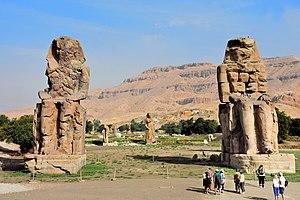
Un monolithe est un bloc de pierre massif monumental de grande dimension, constitué d'un seul élément, naturel ou taillé, éventuellement déplacé. L'architecture monolithe est une construction réalisée dans un bloc unique d'un seul matériau, et l'industrie lithique désigne l'ensemble des objets en pierre taillée par les humains.